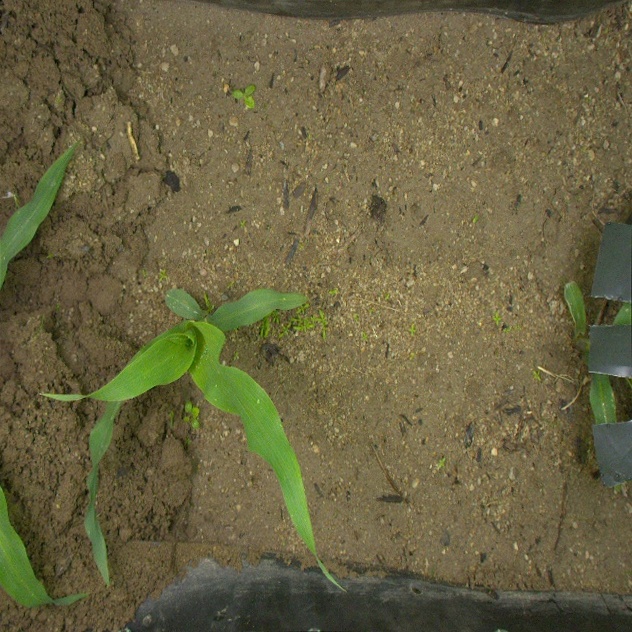
Crop: maize
Objects: maize, maize, stem_maize, stem_maize